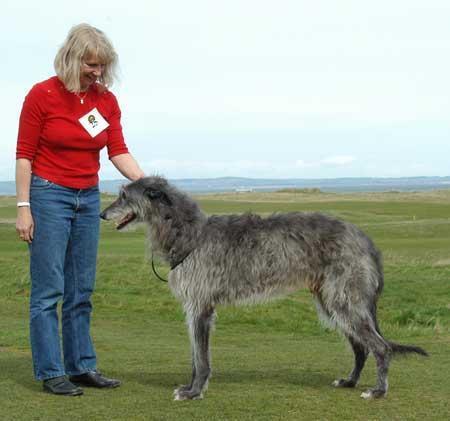
Scottish_deerhound